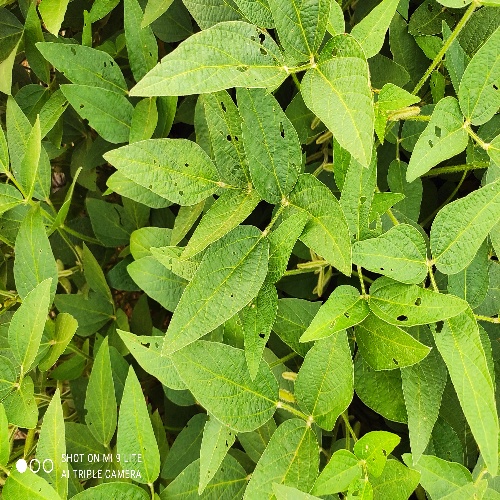
Label: Caterpillar